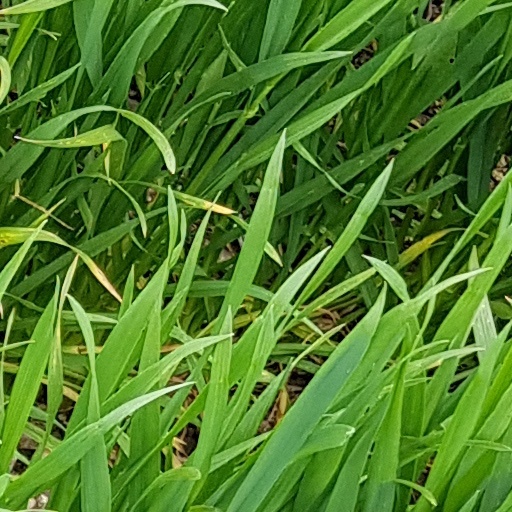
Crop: wheat